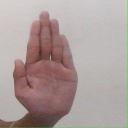
अक्षर: ध